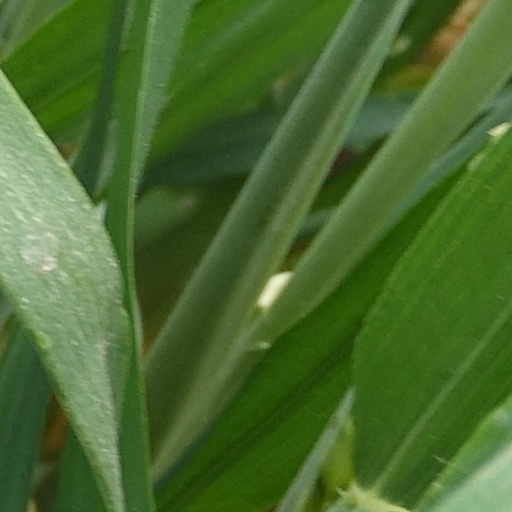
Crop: wheat